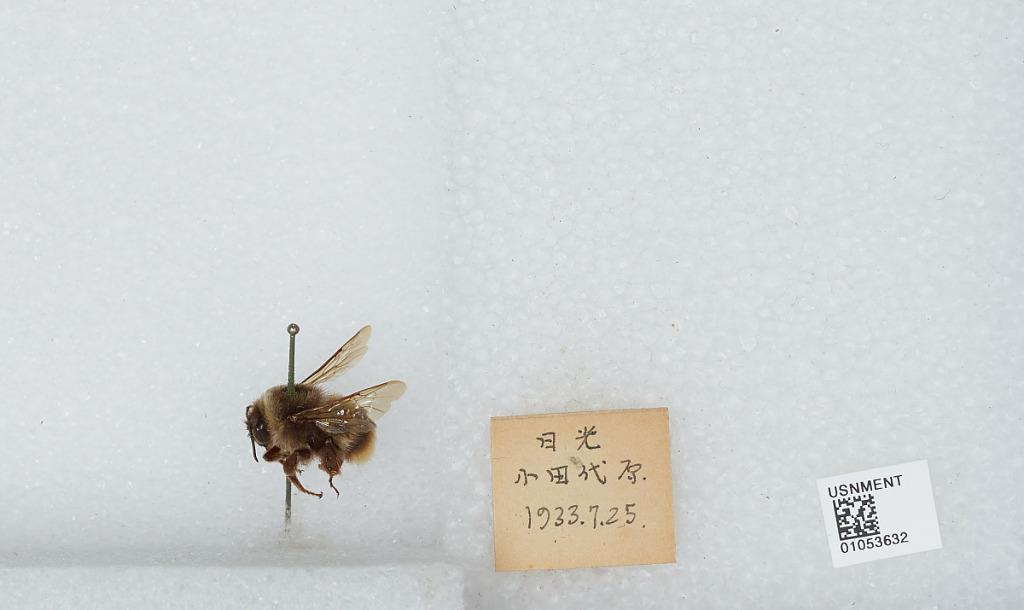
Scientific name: Bombus sp.
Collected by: K. Tsunegi
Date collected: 1933-7-25
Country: Japan
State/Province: Tochigi
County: Nikko
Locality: Odashirohara